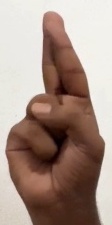
ASL sign: R